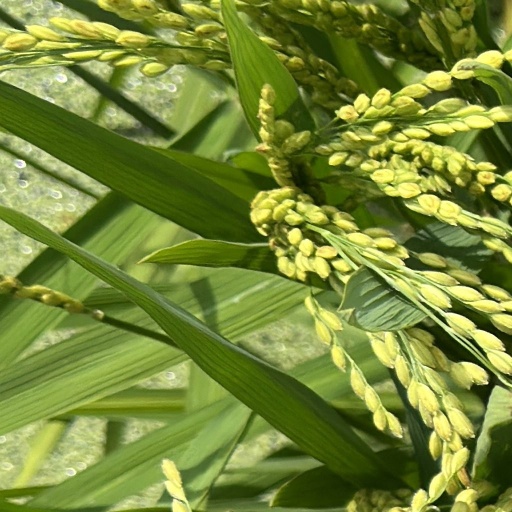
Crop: rice